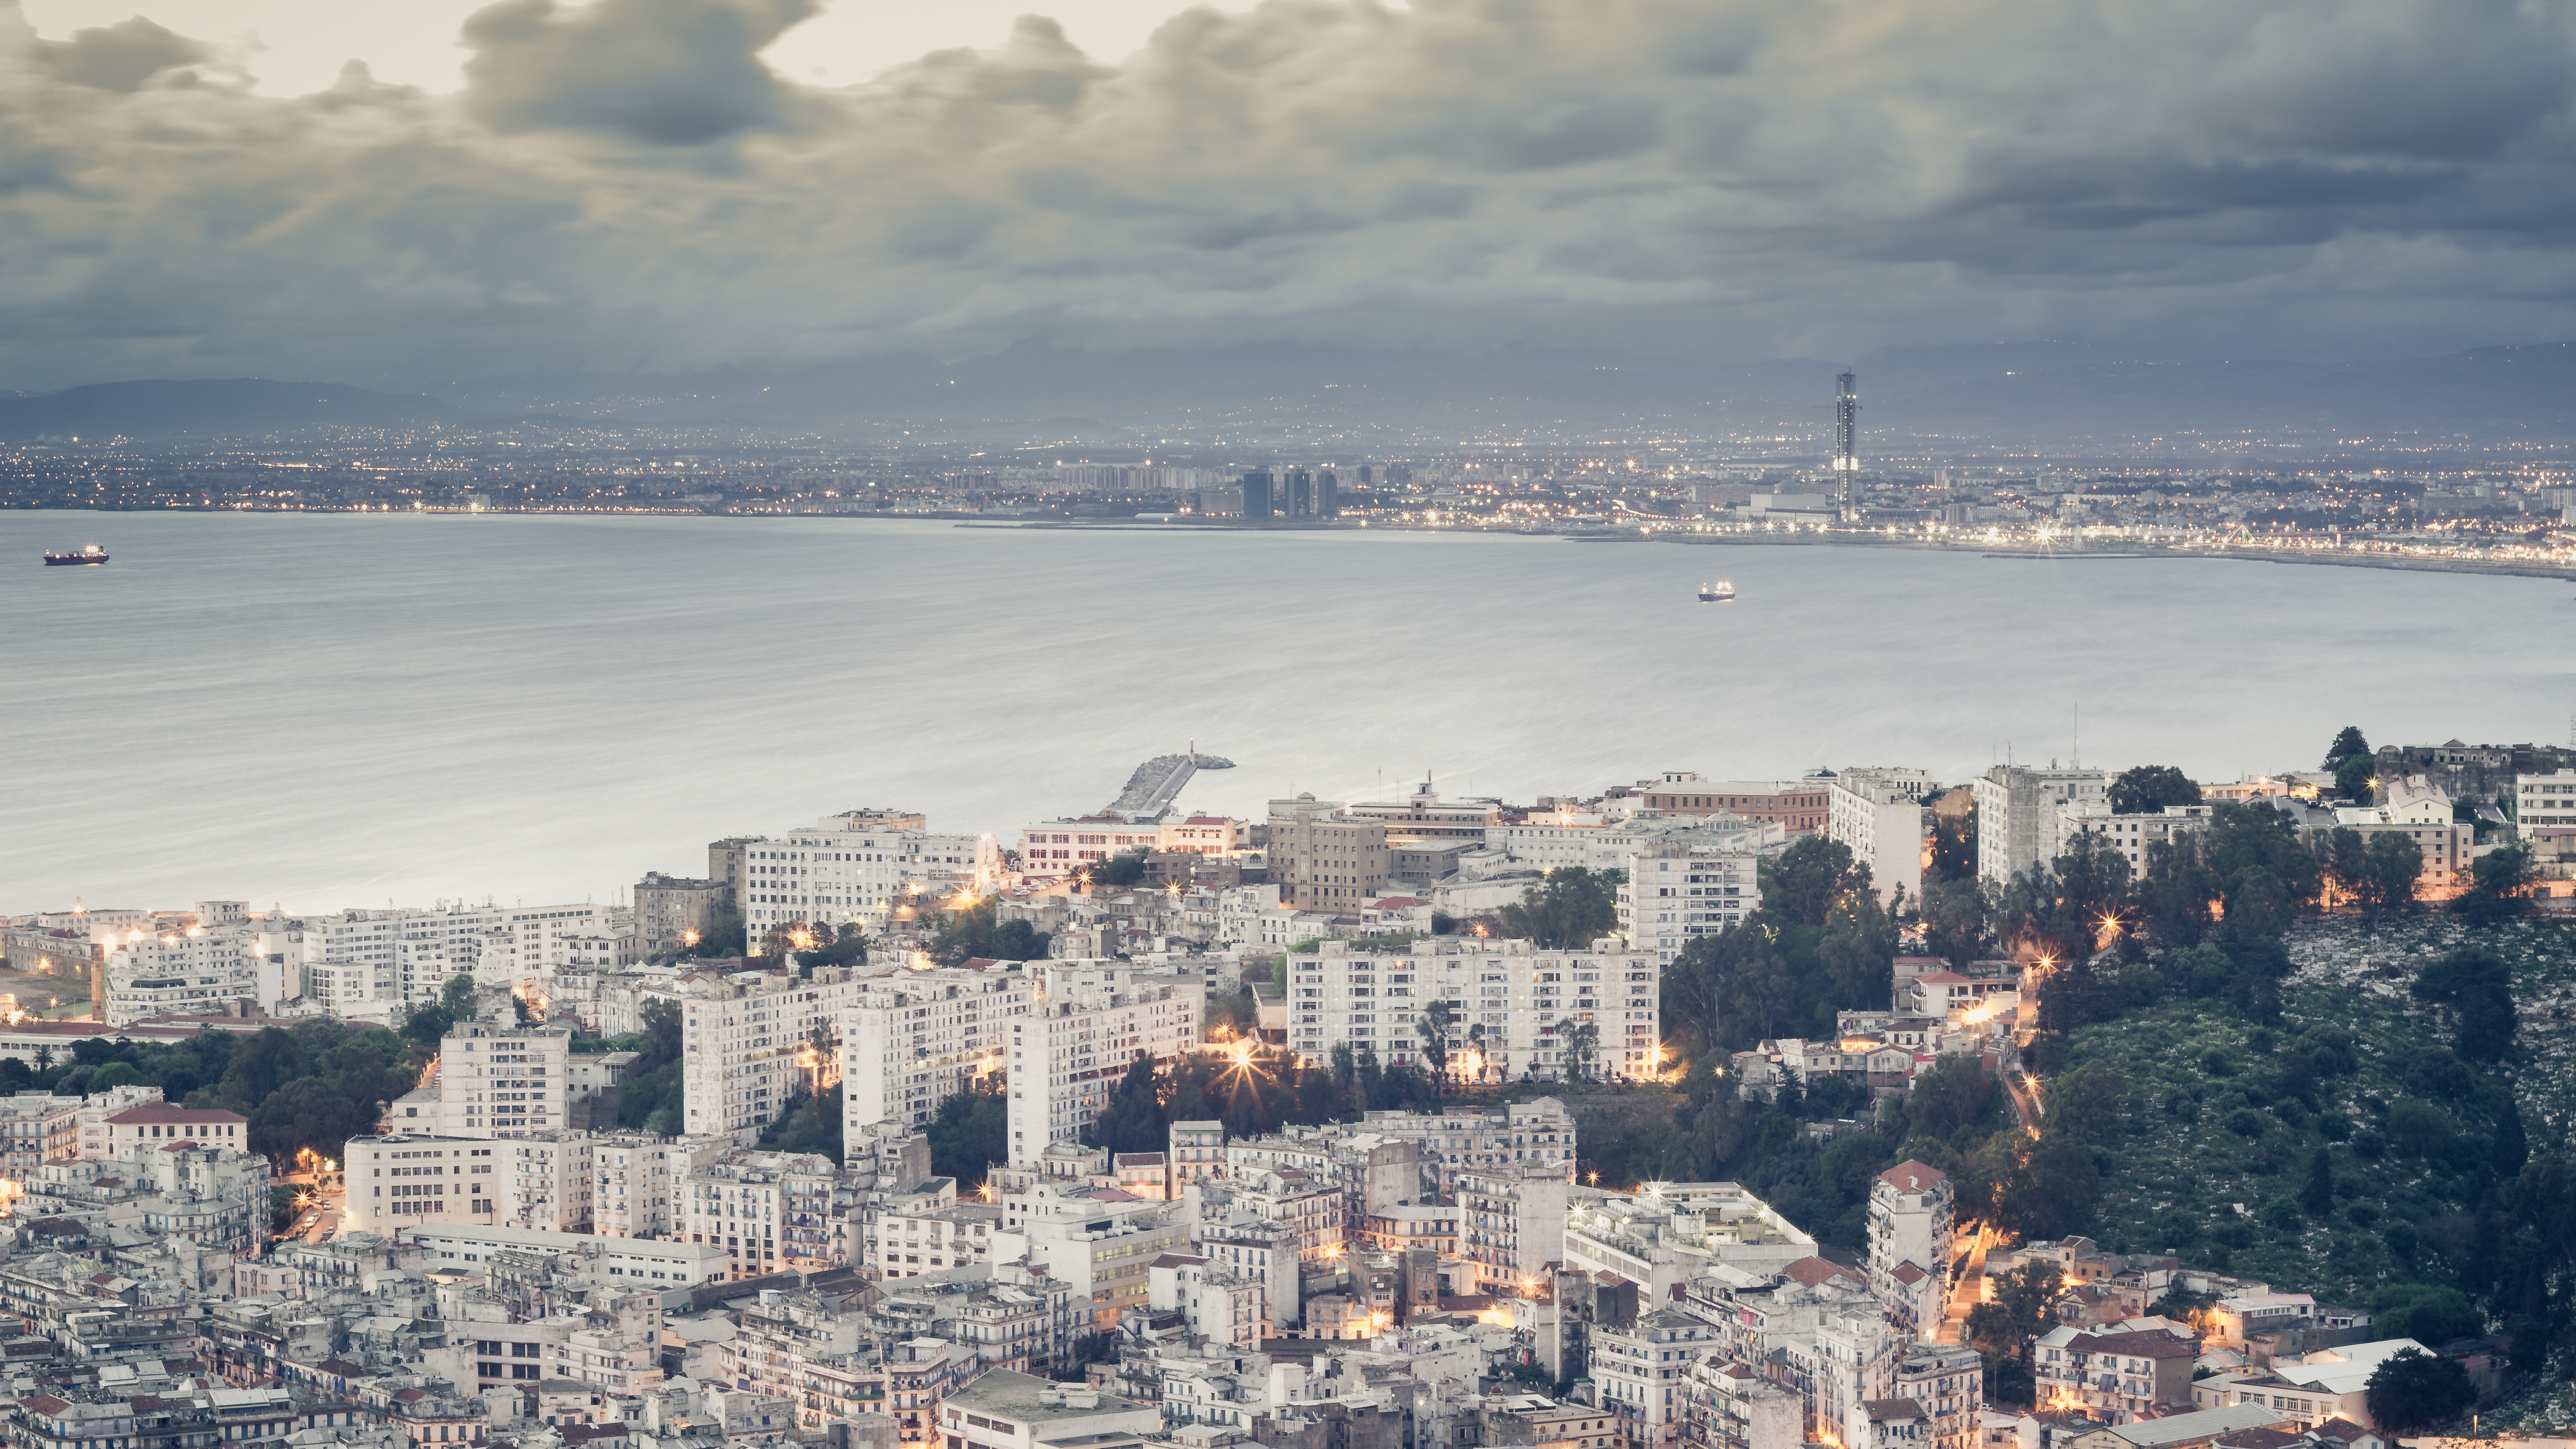
sea, capital city, morning, whit, city, sky, urban area, skyline, cityscape, horizon, metropolitan area, daytime, metropolis, cloud, aerial photography, bird's eye view, skyscraper, panorama, downtown, building, tower, water, tower block, meteorological phenomenon, coast, tourism, river